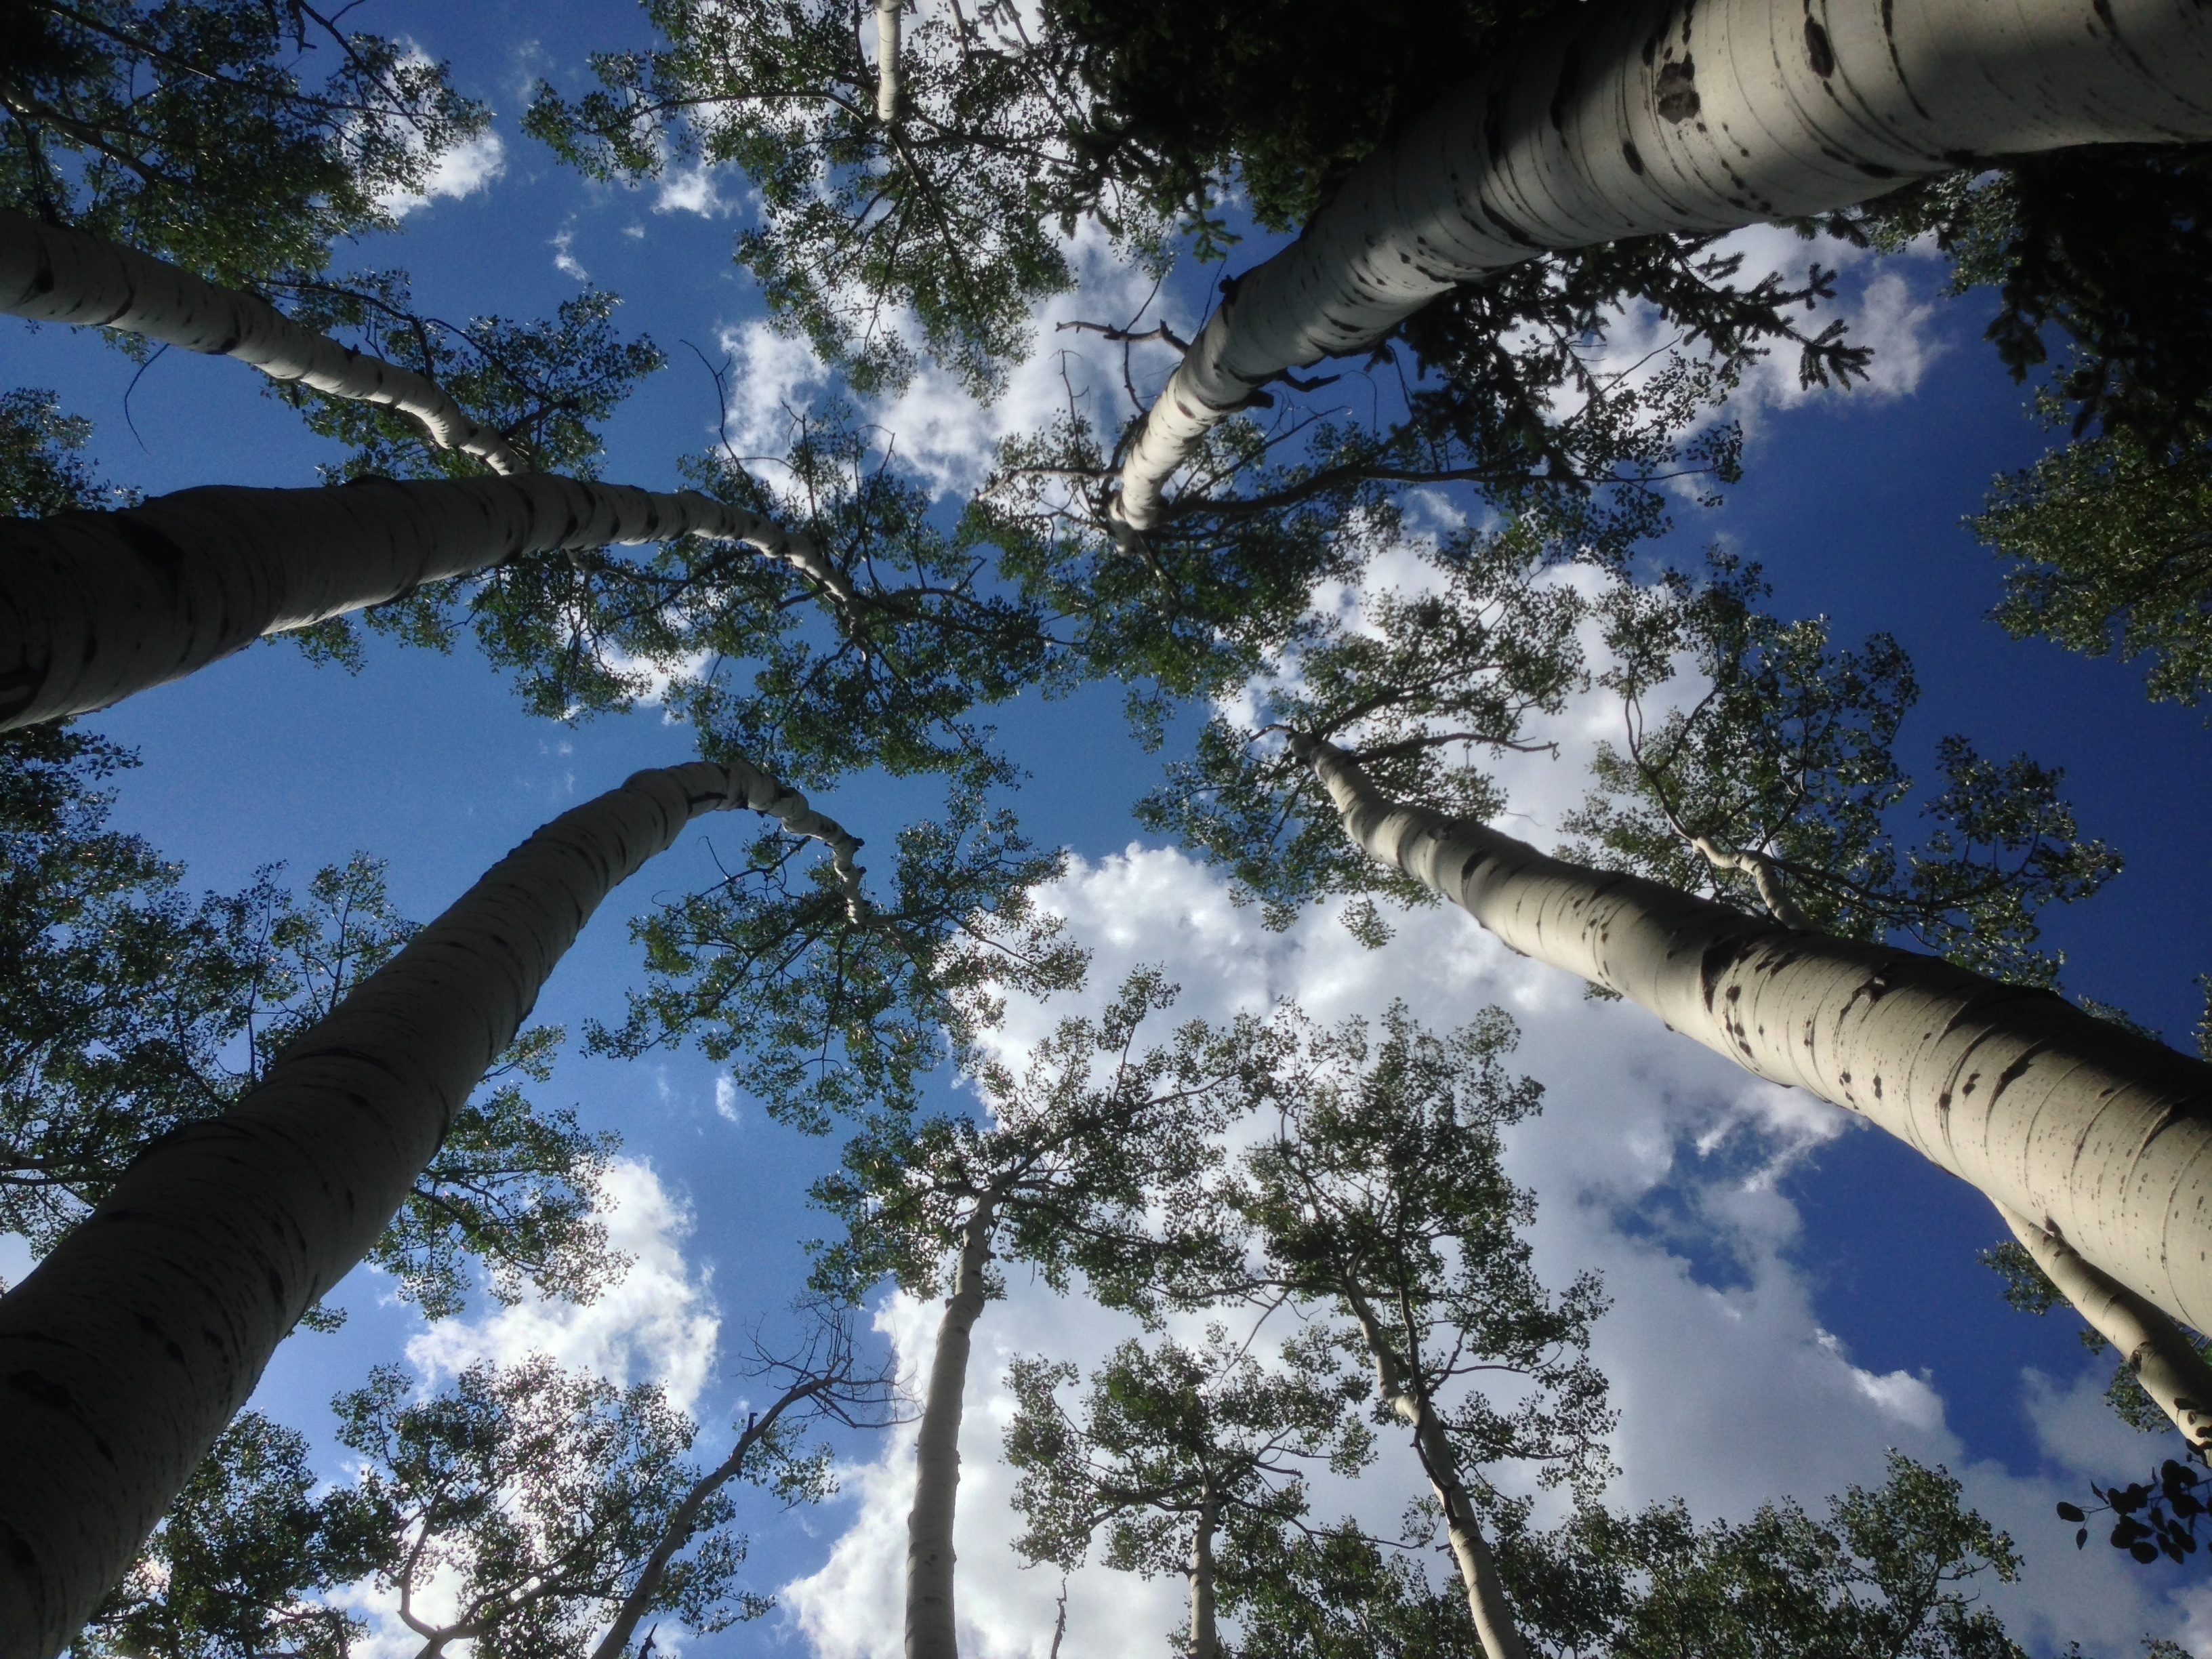
tree, nature, forest, branch, snow, winter, cloud, plant, sky, sunlight, reflection, season, ecosystem, woody plant, land plant